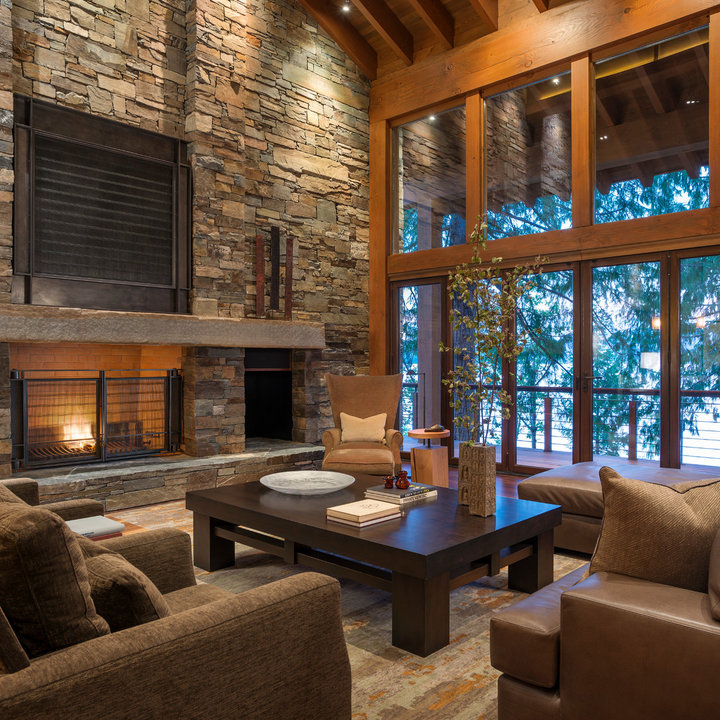
Style: Rustic